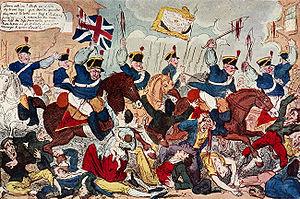
Le massacre de Peterloo eut lieu le 16 août 1819 sur le terrain de St Peter's Fields à Manchester en Angleterre lorsque la cavalerie chargea une manifestation pacifique de 60 000 à 80 000 personnes rassemblées pour demander une réforme de la représentation parlementaire.